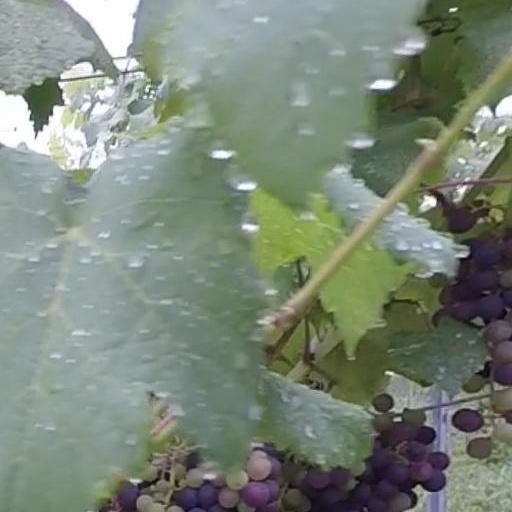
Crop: grape